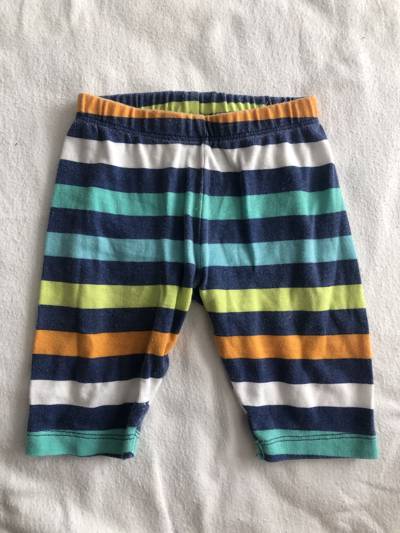
Waste category: clothes